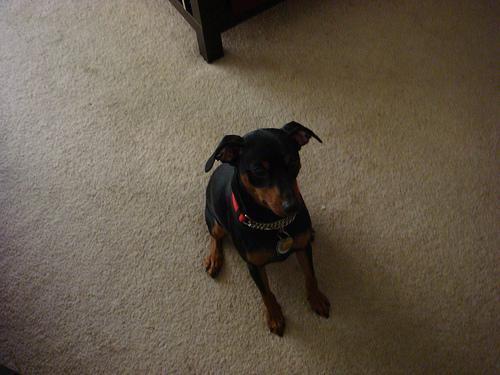
miniature_pinscher